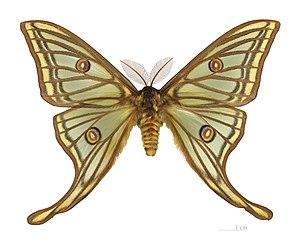
Isabelle ♂ - Face dorsale Localité
L’Isabelle est une espèce de lépidoptères de la famille des Saturniidae. Elle est l'unique représentante du genre monotypique Graellsia. Endémique de certaines régions montagneuses de France et d'Espagne, cette espèce à l'apparence spectaculaire est un des plus grands papillons d'Europe.
Les Saturniinae forment une sous-famille de lépidoptères appartenant à la famille des Saturniidae.